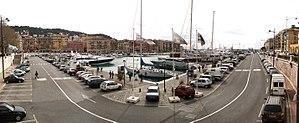
Nice est une commune du Sud-Est de la France, préfecture du département des Alpes-Maritimes et deuxième ville de la région Provence-Alpes-Côte d'Azur derrière Marseille. Située à l'extrémité sud-est de la France, à une trentaine de kilomètres de la frontière franco-italienne, elle est établie sur les bords de la mer Méditerranée, le long de la baie des Anges et à l'embouchure du Paillon.